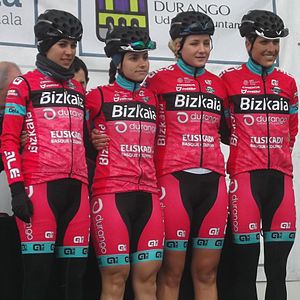
Bizkaia-Durango
Bizkaia-Durango er et professionelt cykelhold, baeret i Spanien, der konkurrerer i elite landevejscykelløb som f.eks. UCI Women's Road World Cup.